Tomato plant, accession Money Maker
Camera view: tilt-top (135 deg); turntable rotation: 180 degrees
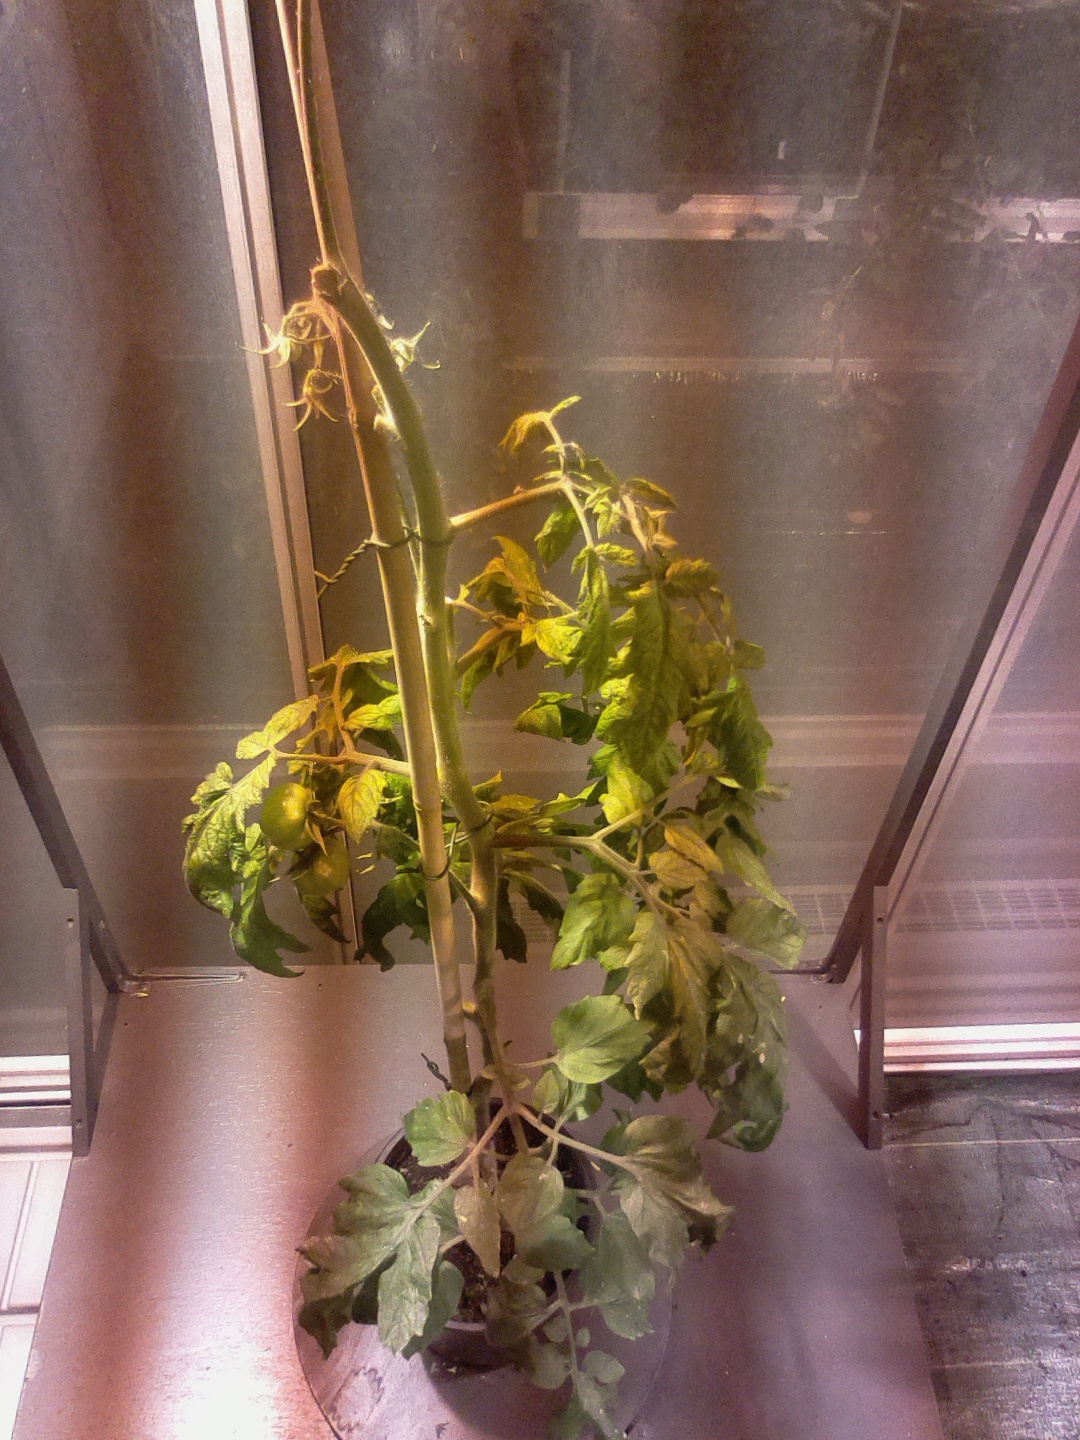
BBCH growth stage 74: 40%-50% of final fruit size